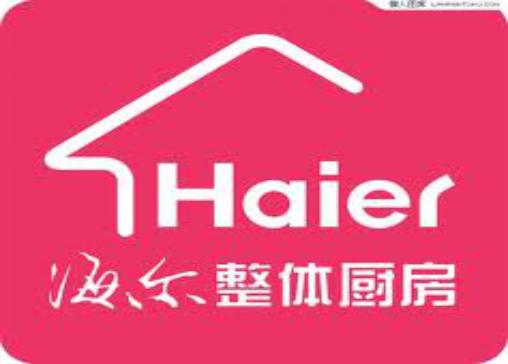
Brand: haier
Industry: Electronic